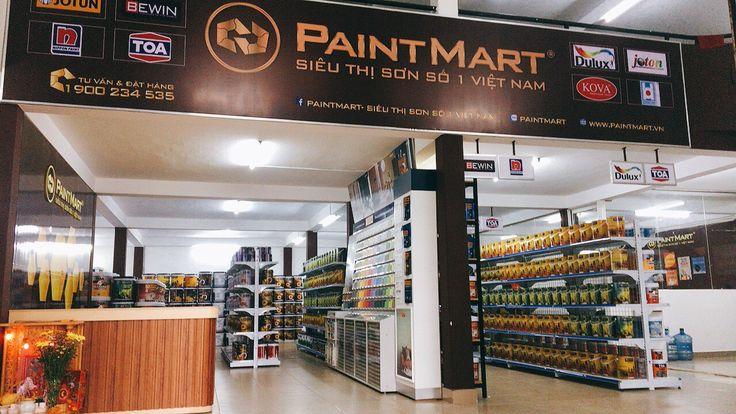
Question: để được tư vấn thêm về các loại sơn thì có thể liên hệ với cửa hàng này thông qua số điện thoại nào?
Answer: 1900234535